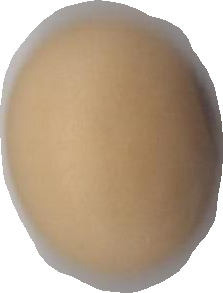
Variety: Anjasmoro